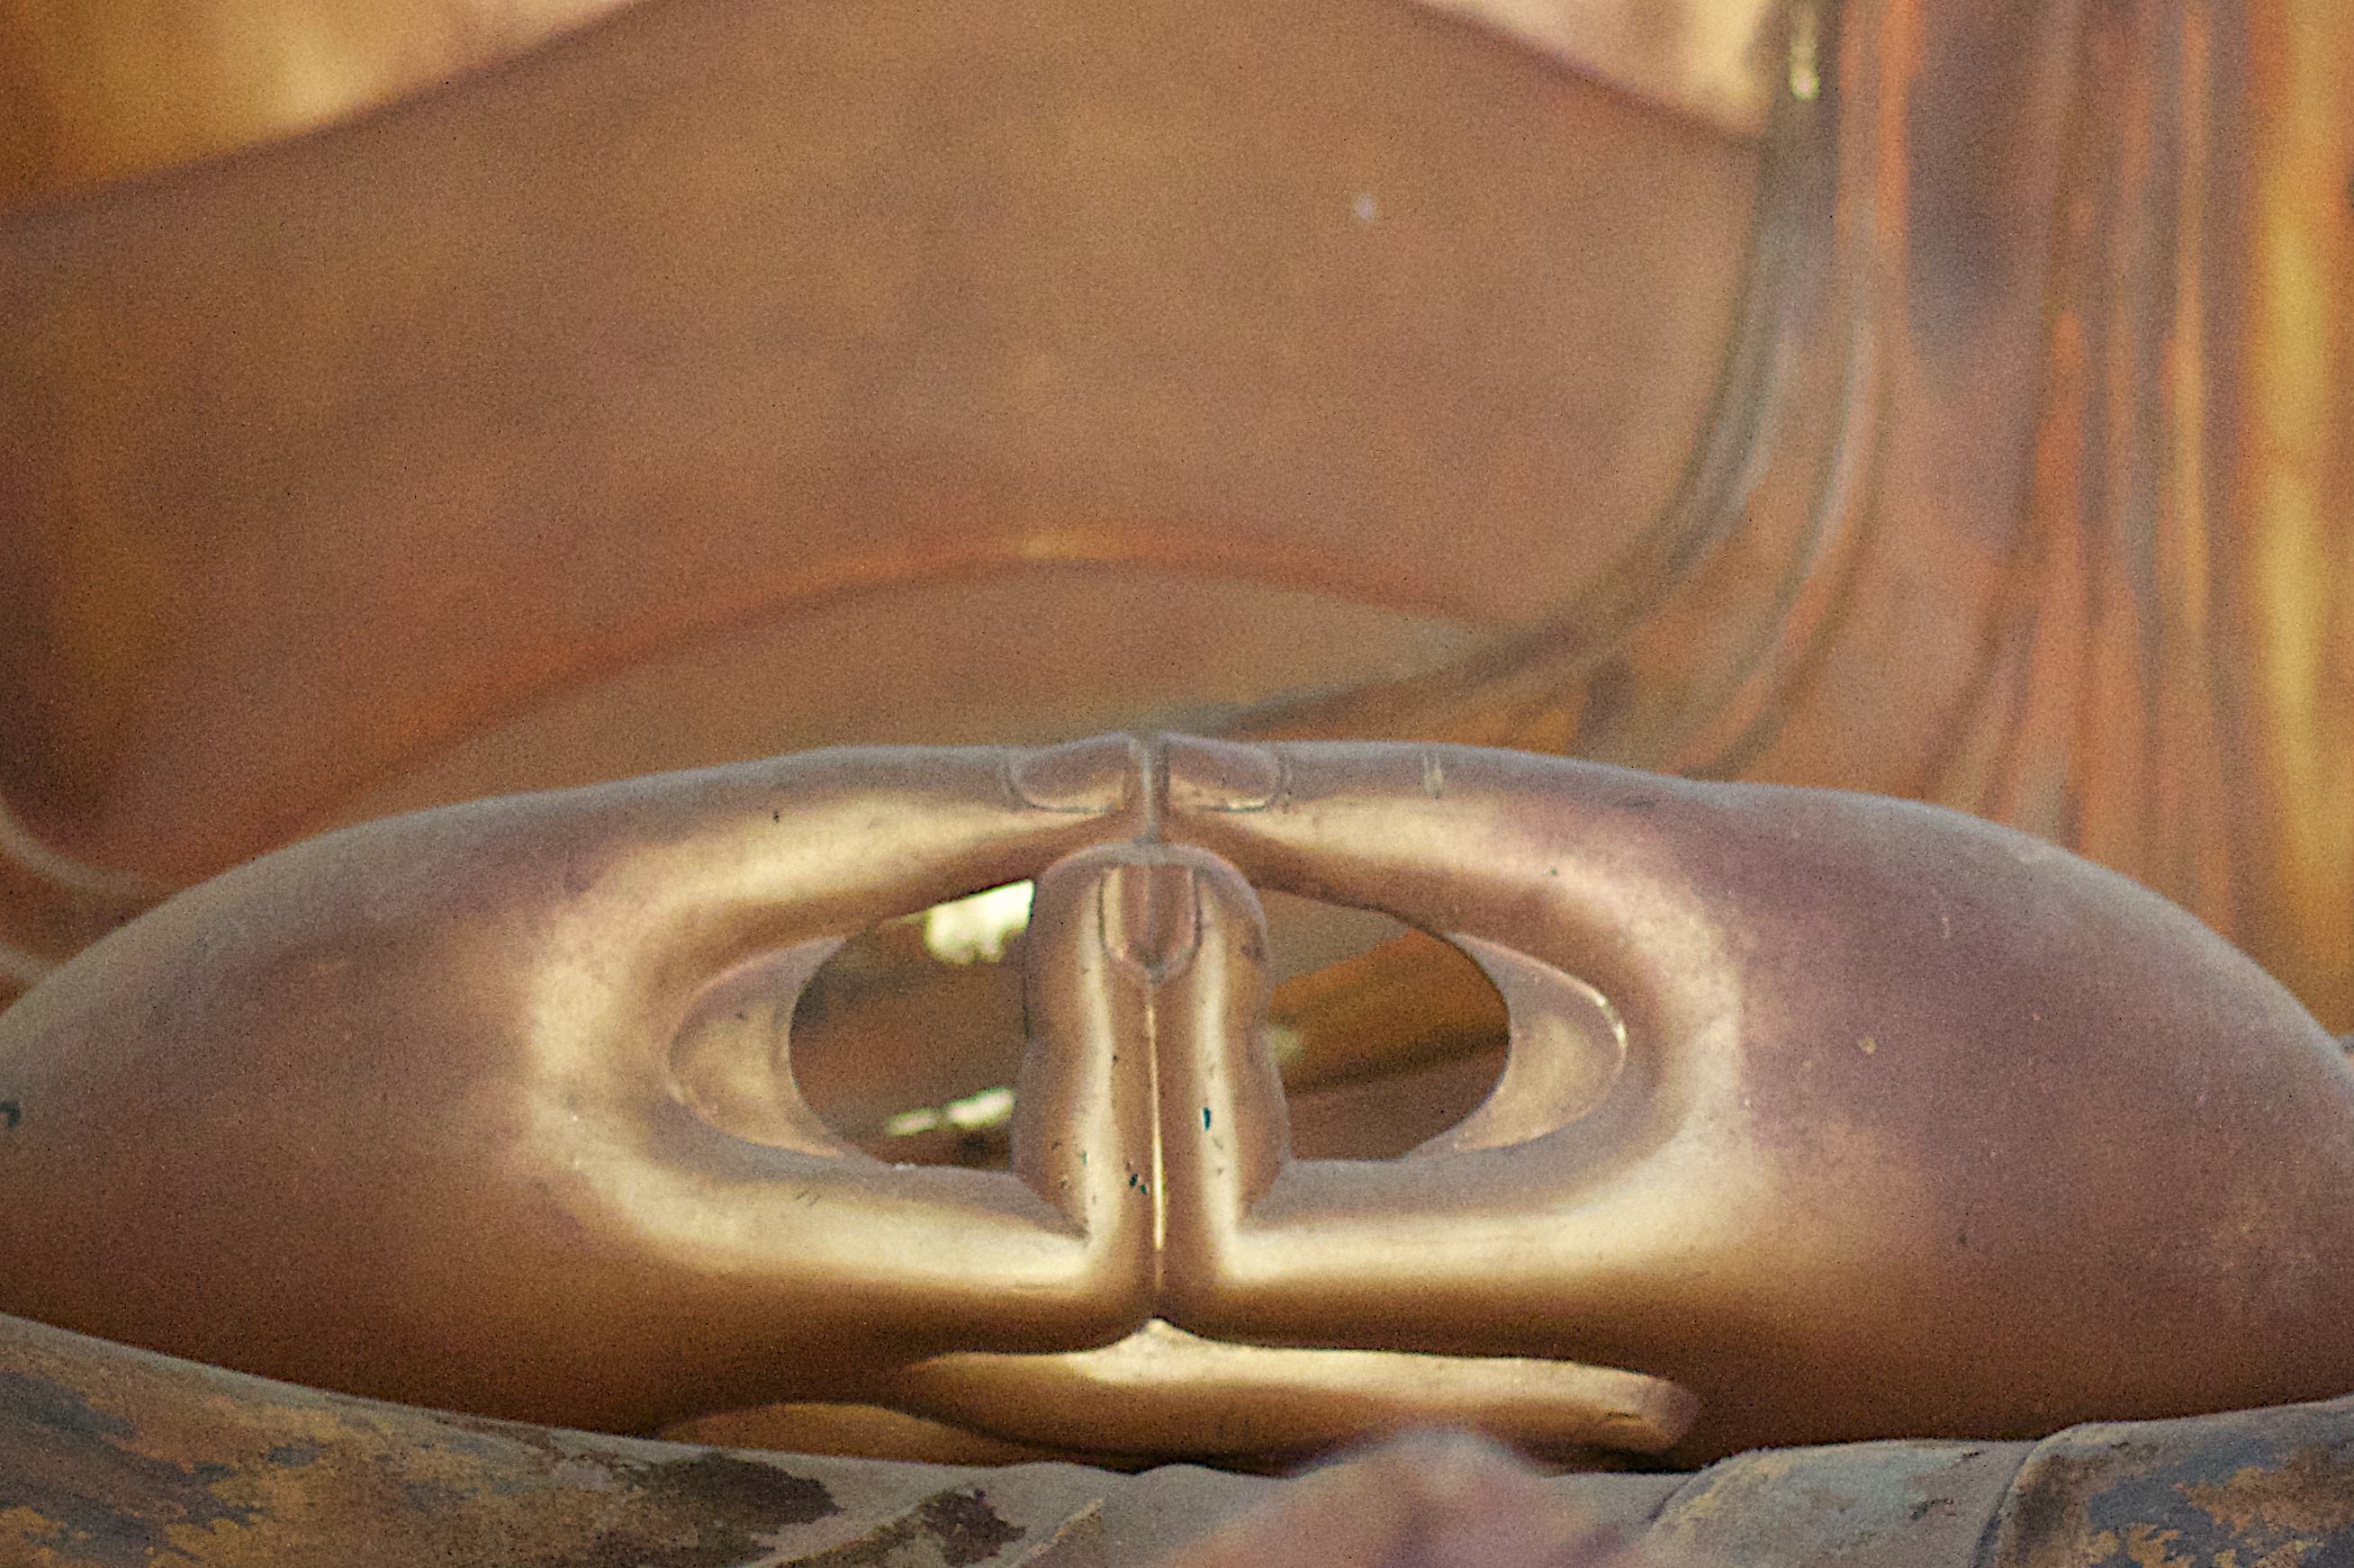
hand, wood, monument, statue, close up, human body, sculpture, art, temple, head, organ, carving, ancient history